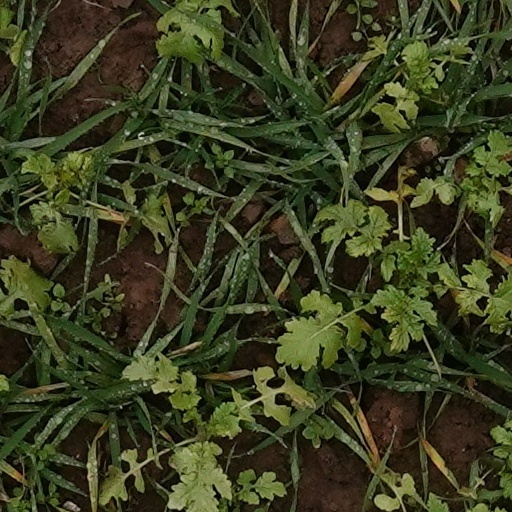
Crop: wheat